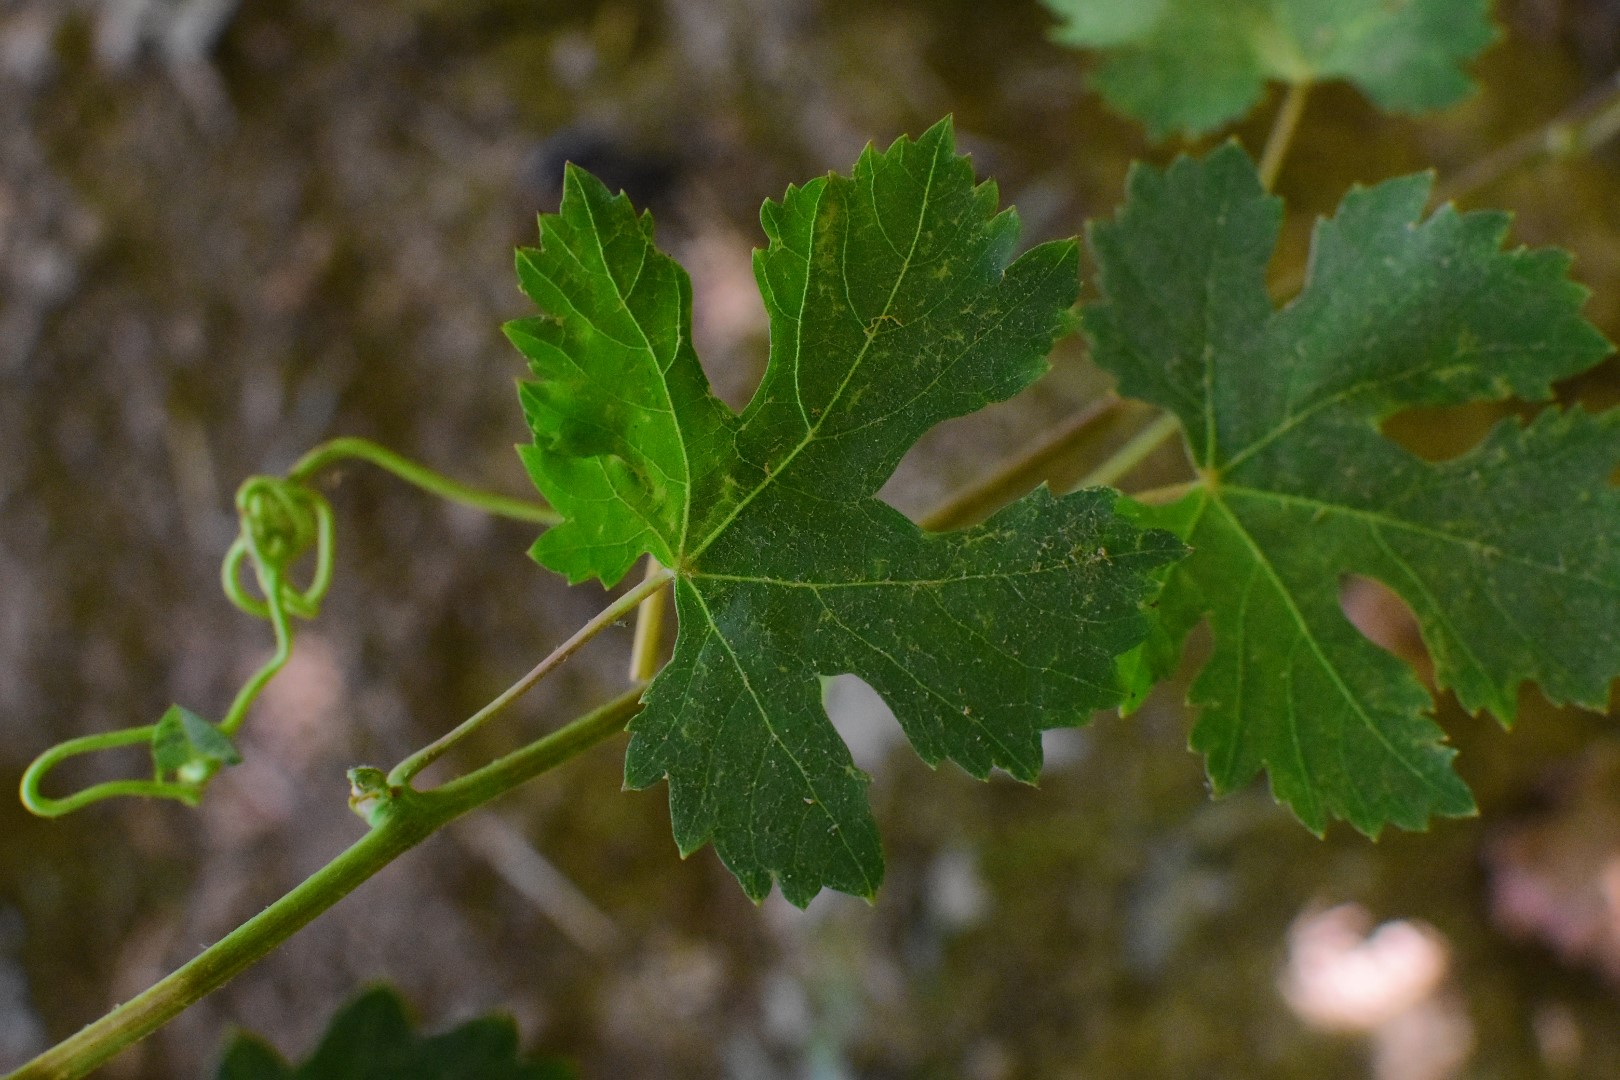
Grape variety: Deas Al-Annz